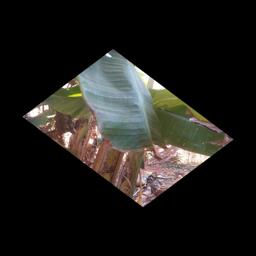
Label: MALBHOG LEAF